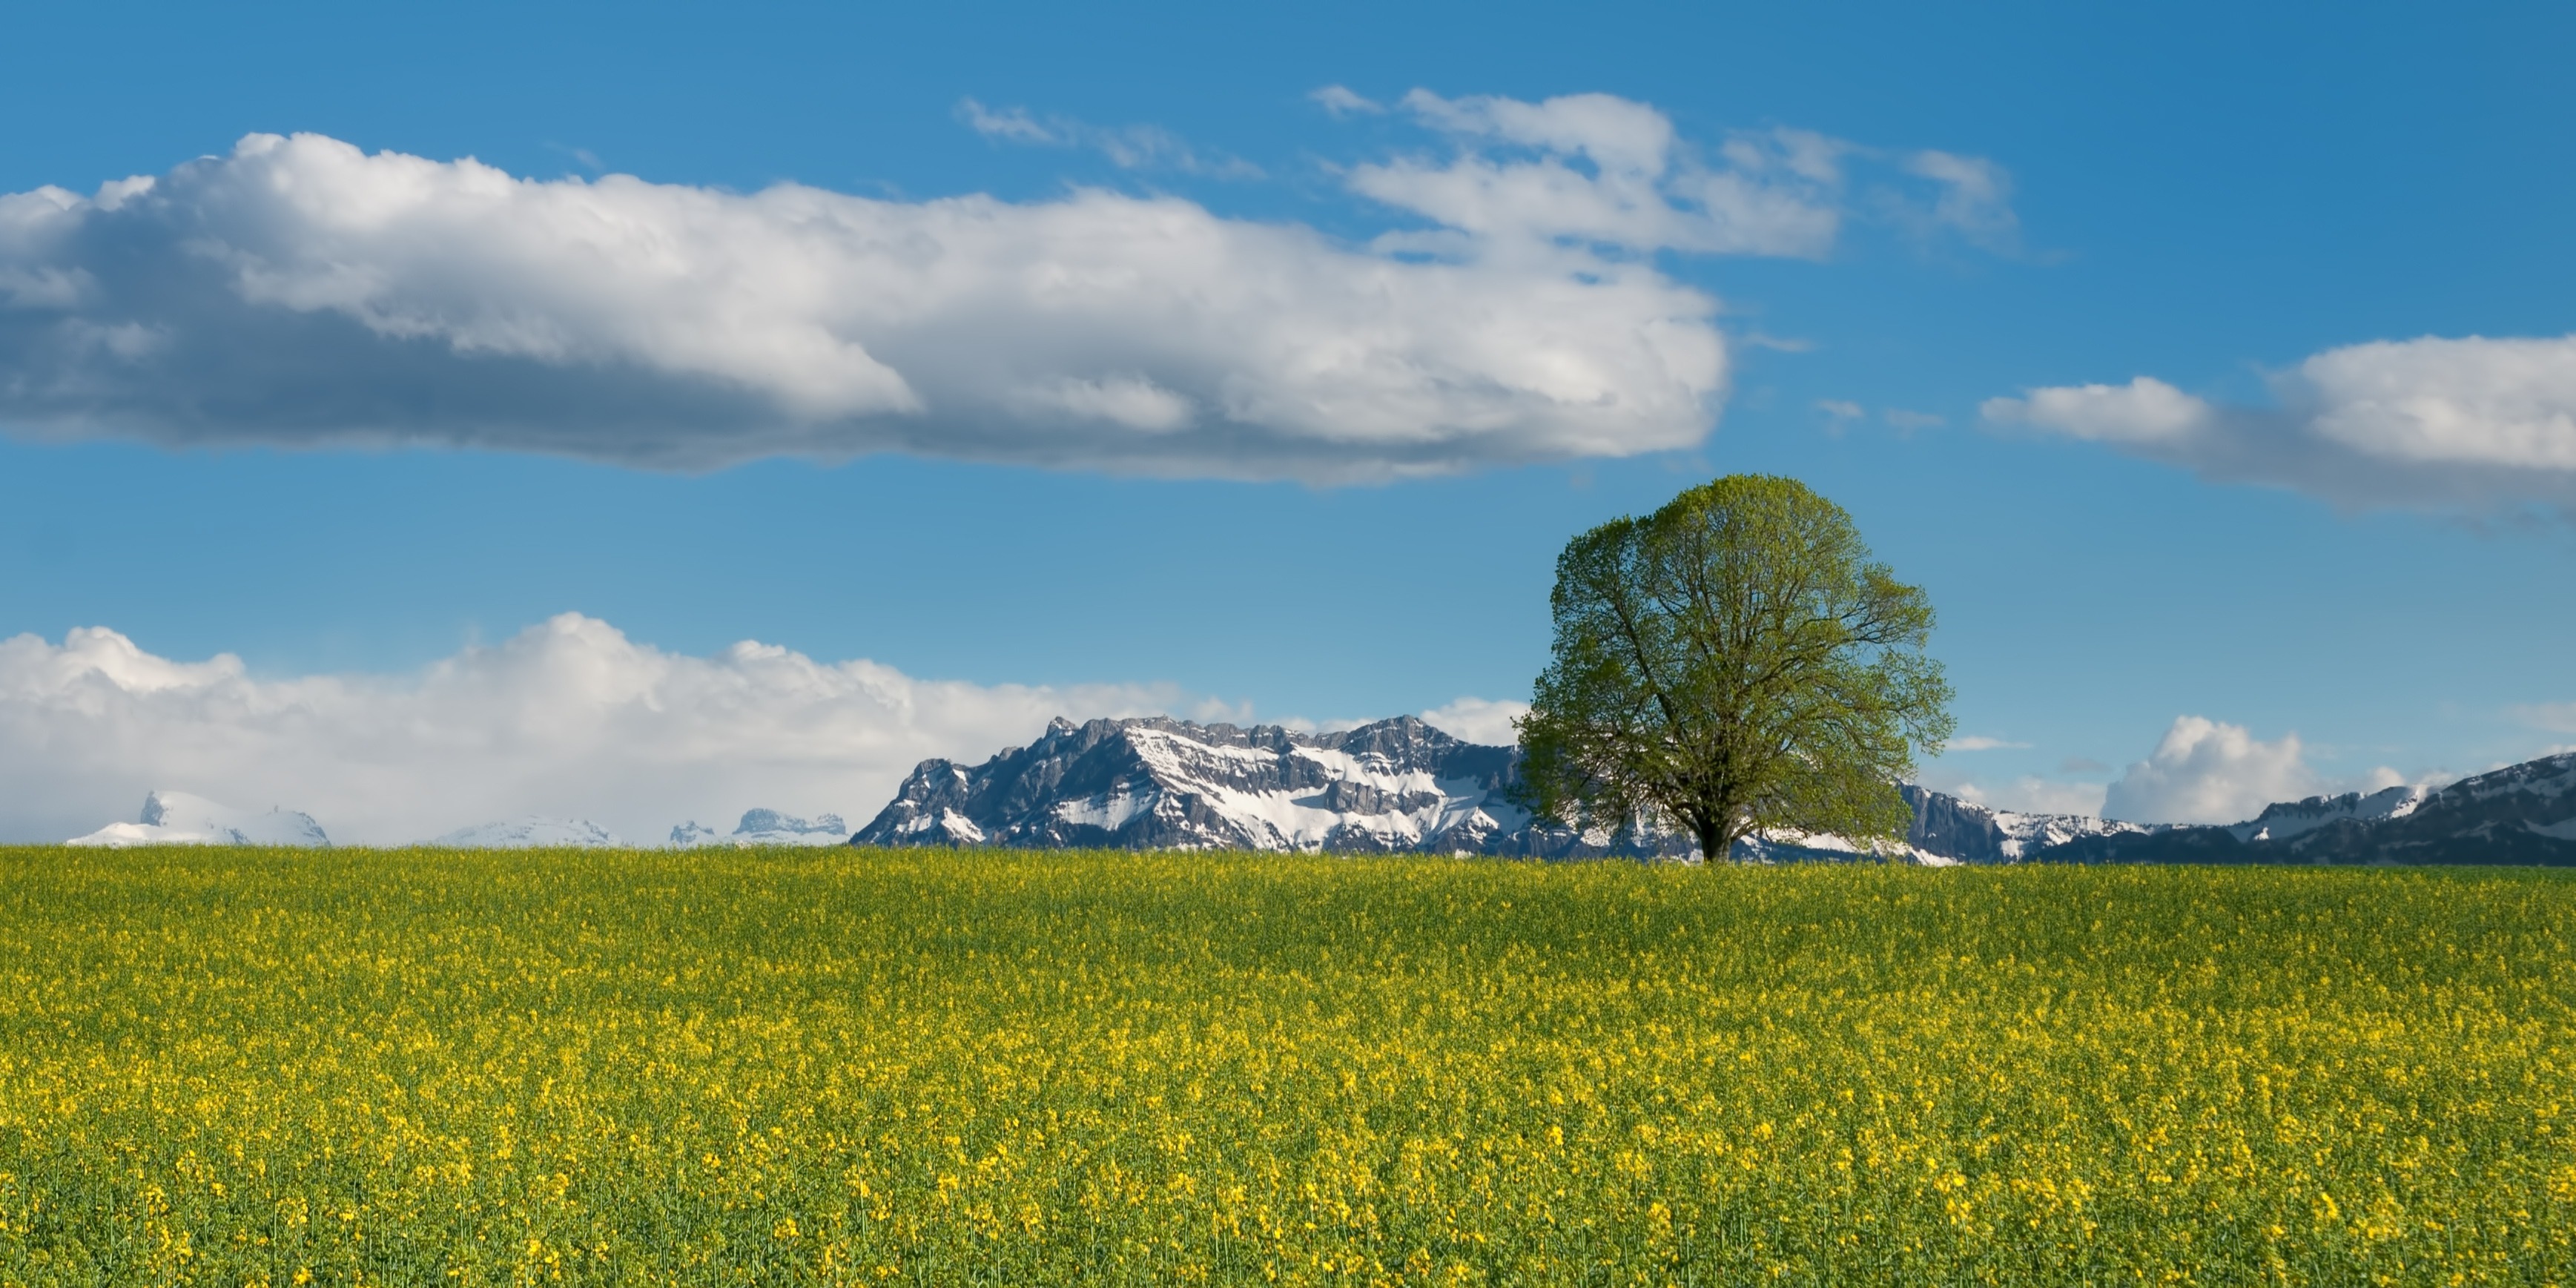
landscape, tree, nature, grass, rock, horizon, mountain, snow, cloud, plant, sky, field, meadow, prairie, sunlight, hill, flower, summer, food, green, produce, vegetable, crop, pasture, alpine, blue, yellow, agriculture, plain, rapeseed, wildflower, clouds, grassland, plateau, switzerland, habitat, canola, ecosystem, brassica, pilatus, steppe, rural area, oilseed rape, flowering plant, titlis, engelberg, natural environment, geographical feature, grass family, land plant, mustard plant